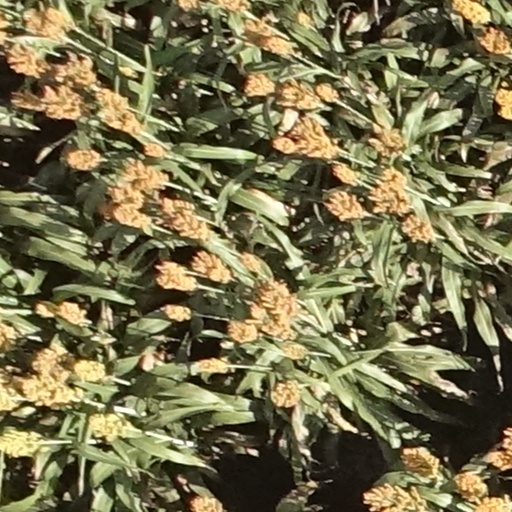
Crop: sorghum